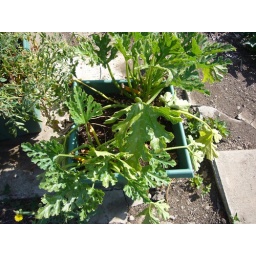
Two zucchini plants in a pot make more zucchini than I can eat!